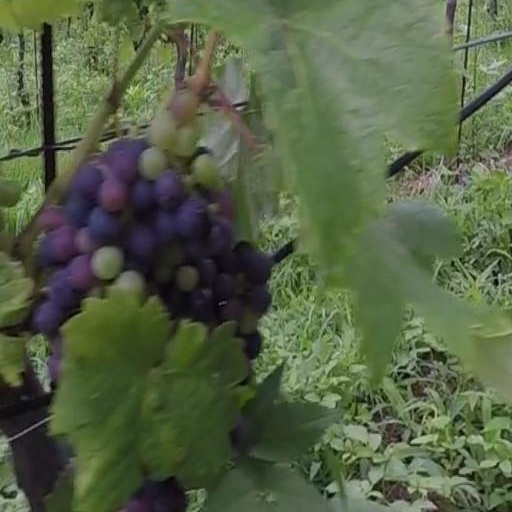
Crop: grape